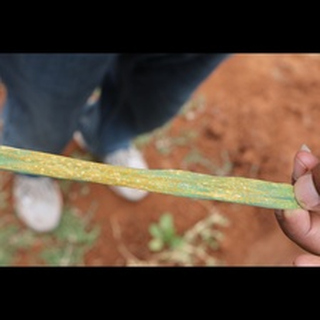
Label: wheat_black_rust